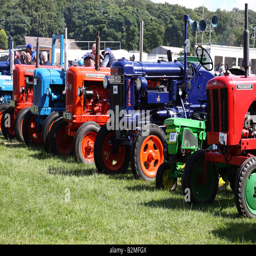
vintage tractors at the rally